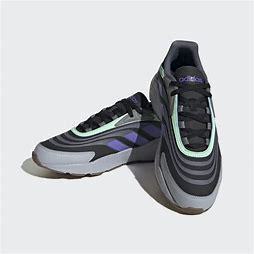
Brand: Adidas
Model: Crazychaos